Marlboro Mountains

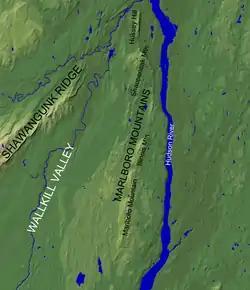
Shaded relief map of the Marlboro Mountains region

The name “Marlboro” is a variant of the English “Marlborough”. In the case of the mountains, the name comes from the Duke of Marlborough, for whom the town of Marlborough, New York, is named.